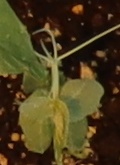
Label: Field Pea